Jet d'Eau

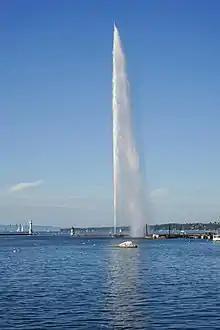
The Jet d'Eau fountain in Geneva

The Jet d'Eau ("Water-Jet") is a large fountain in Geneva, Switzerland and is one of the city's most famous landmarks, being featured on the city's official tourism web site. Situated where Lake Geneva exits as the Rhône, it is visible throughout the city and from the air, even when flying over Geneva at an altitude of .